Kumaran Kundram

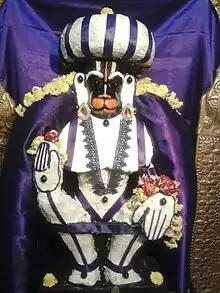
Prasanna Yoga Hanuman

Opposite to the Sri Swaminathaswamy Temple (Kumaran Kundram) is a small vaishnavite temple run by a hereditary trust. The presiding deity is Sri Prasanna Venkatesa Perumal and the goddess is Alarmel Mangai Thayar. To the left of the presiding deity is Sri Yoga Narasimha Swamy. There are separate shrines for Prasanna Yoga Anjaneyar (Hanuman)and Ramanujar. The ground where this temple is built belonged to Shri. Srinivasan Thiagarajan, who gave it in exchange for another piece of land in the same locality. The temple attracts large crowds on Saturdays, New Year Eve and Vaikunta Ekadasi.Praharam to Narasimha is performed by hundreds of devotees in the month of Karthigai (November–December).